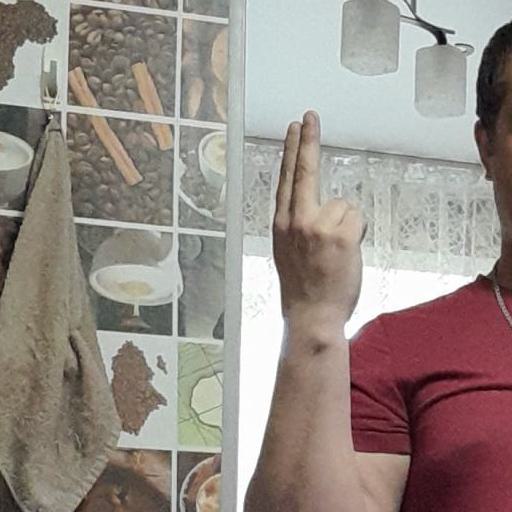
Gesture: two_up_inverted